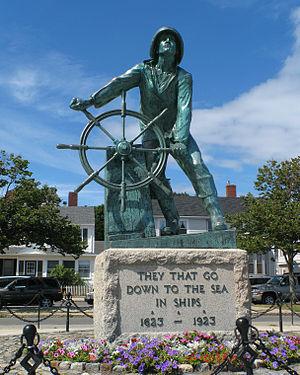
Le Massachusetts est un état des États-Unis dont la population compte près de 6,3 millions d'habitants. La capitale et la métropole de l'État est Boston. L’État fait partie de la région de la Nouvelle-Angleterre.